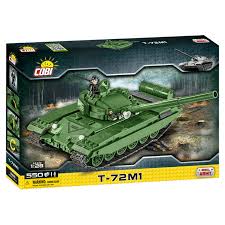
Label: Tank